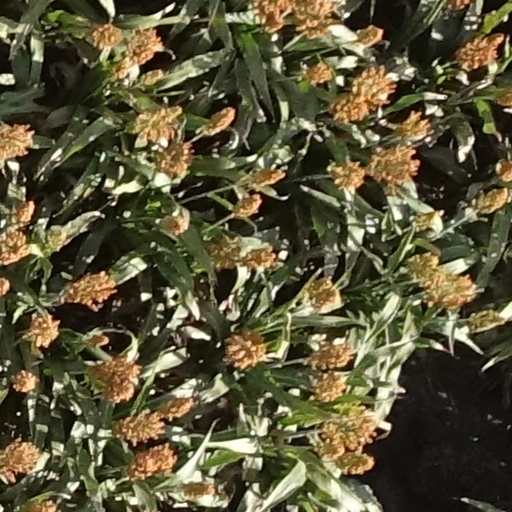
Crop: sorghum